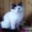
Label: cat